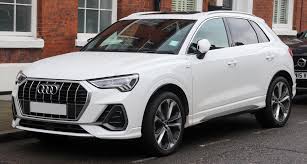
Label: noambulance